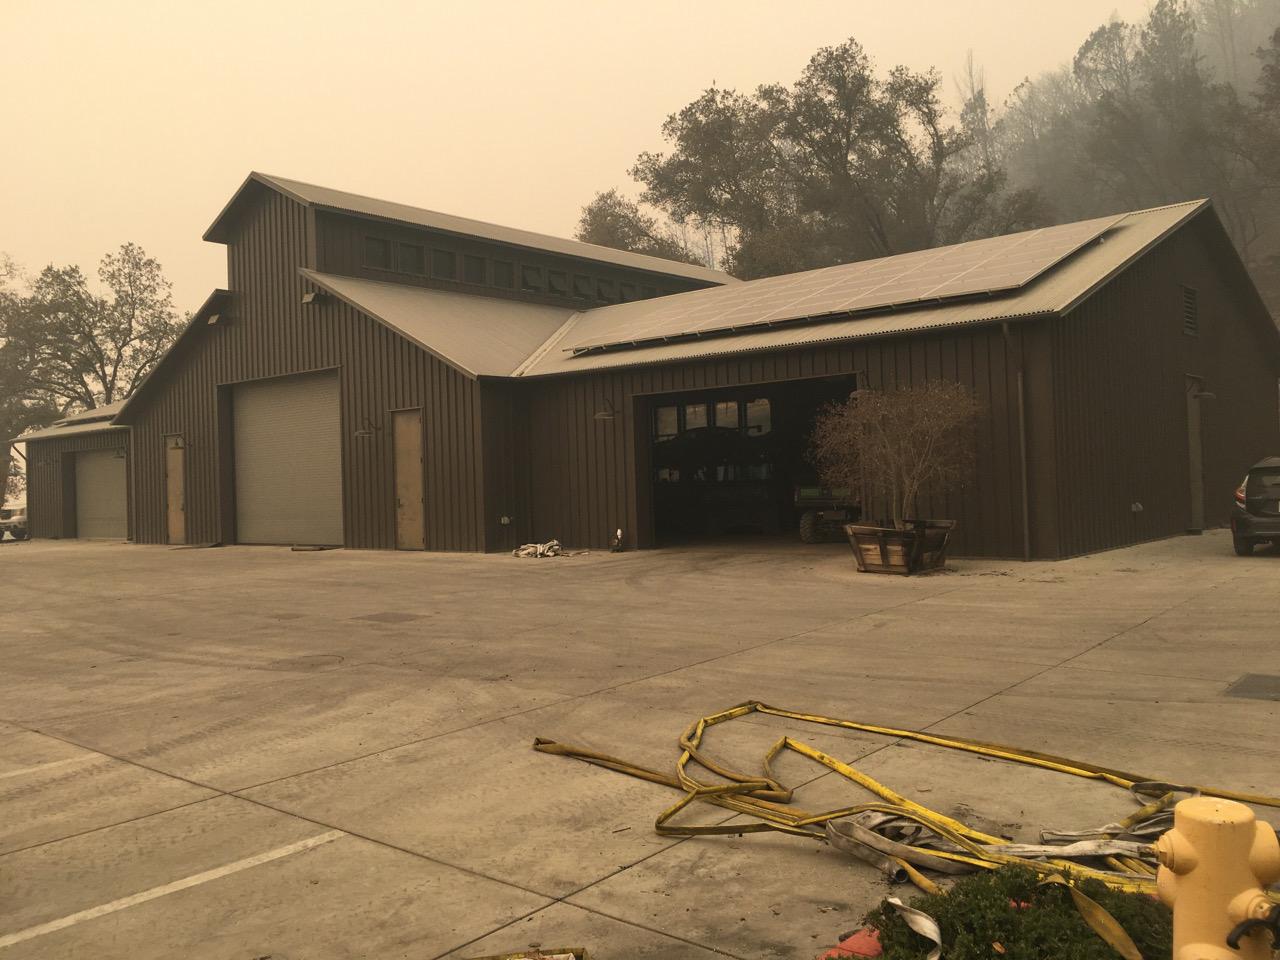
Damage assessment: affected